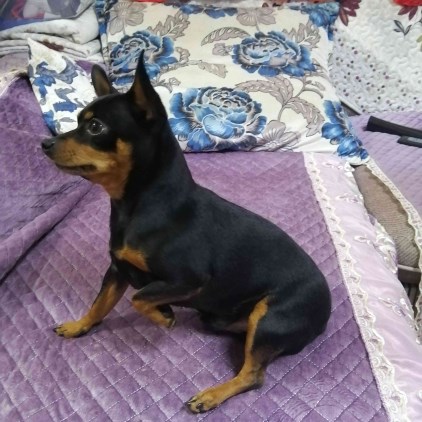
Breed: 561-n000127-miniature_pinscher